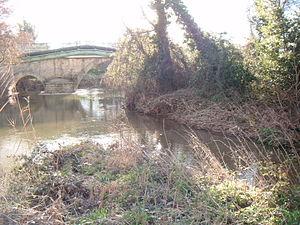
Le confluent du Réal Collobrier avec le Réal Martin vu du Nord.
Le Réal Collobrier est une rivière du département du Var, en région Provence-Alpes-Côte d'Azur, longue de presque 20 km. C’est un affluent du Réal Martin, donc un sous-affluent du Gapeau.